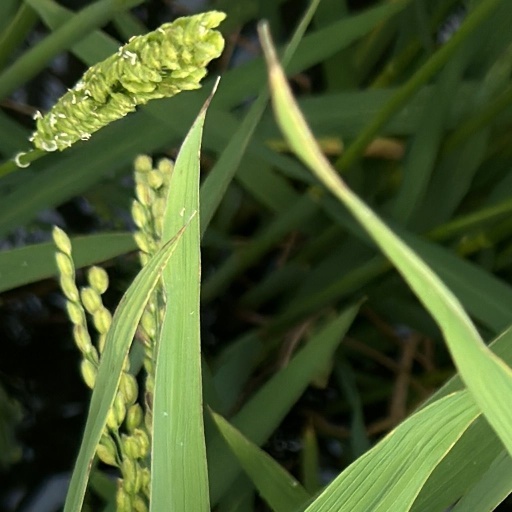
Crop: rice